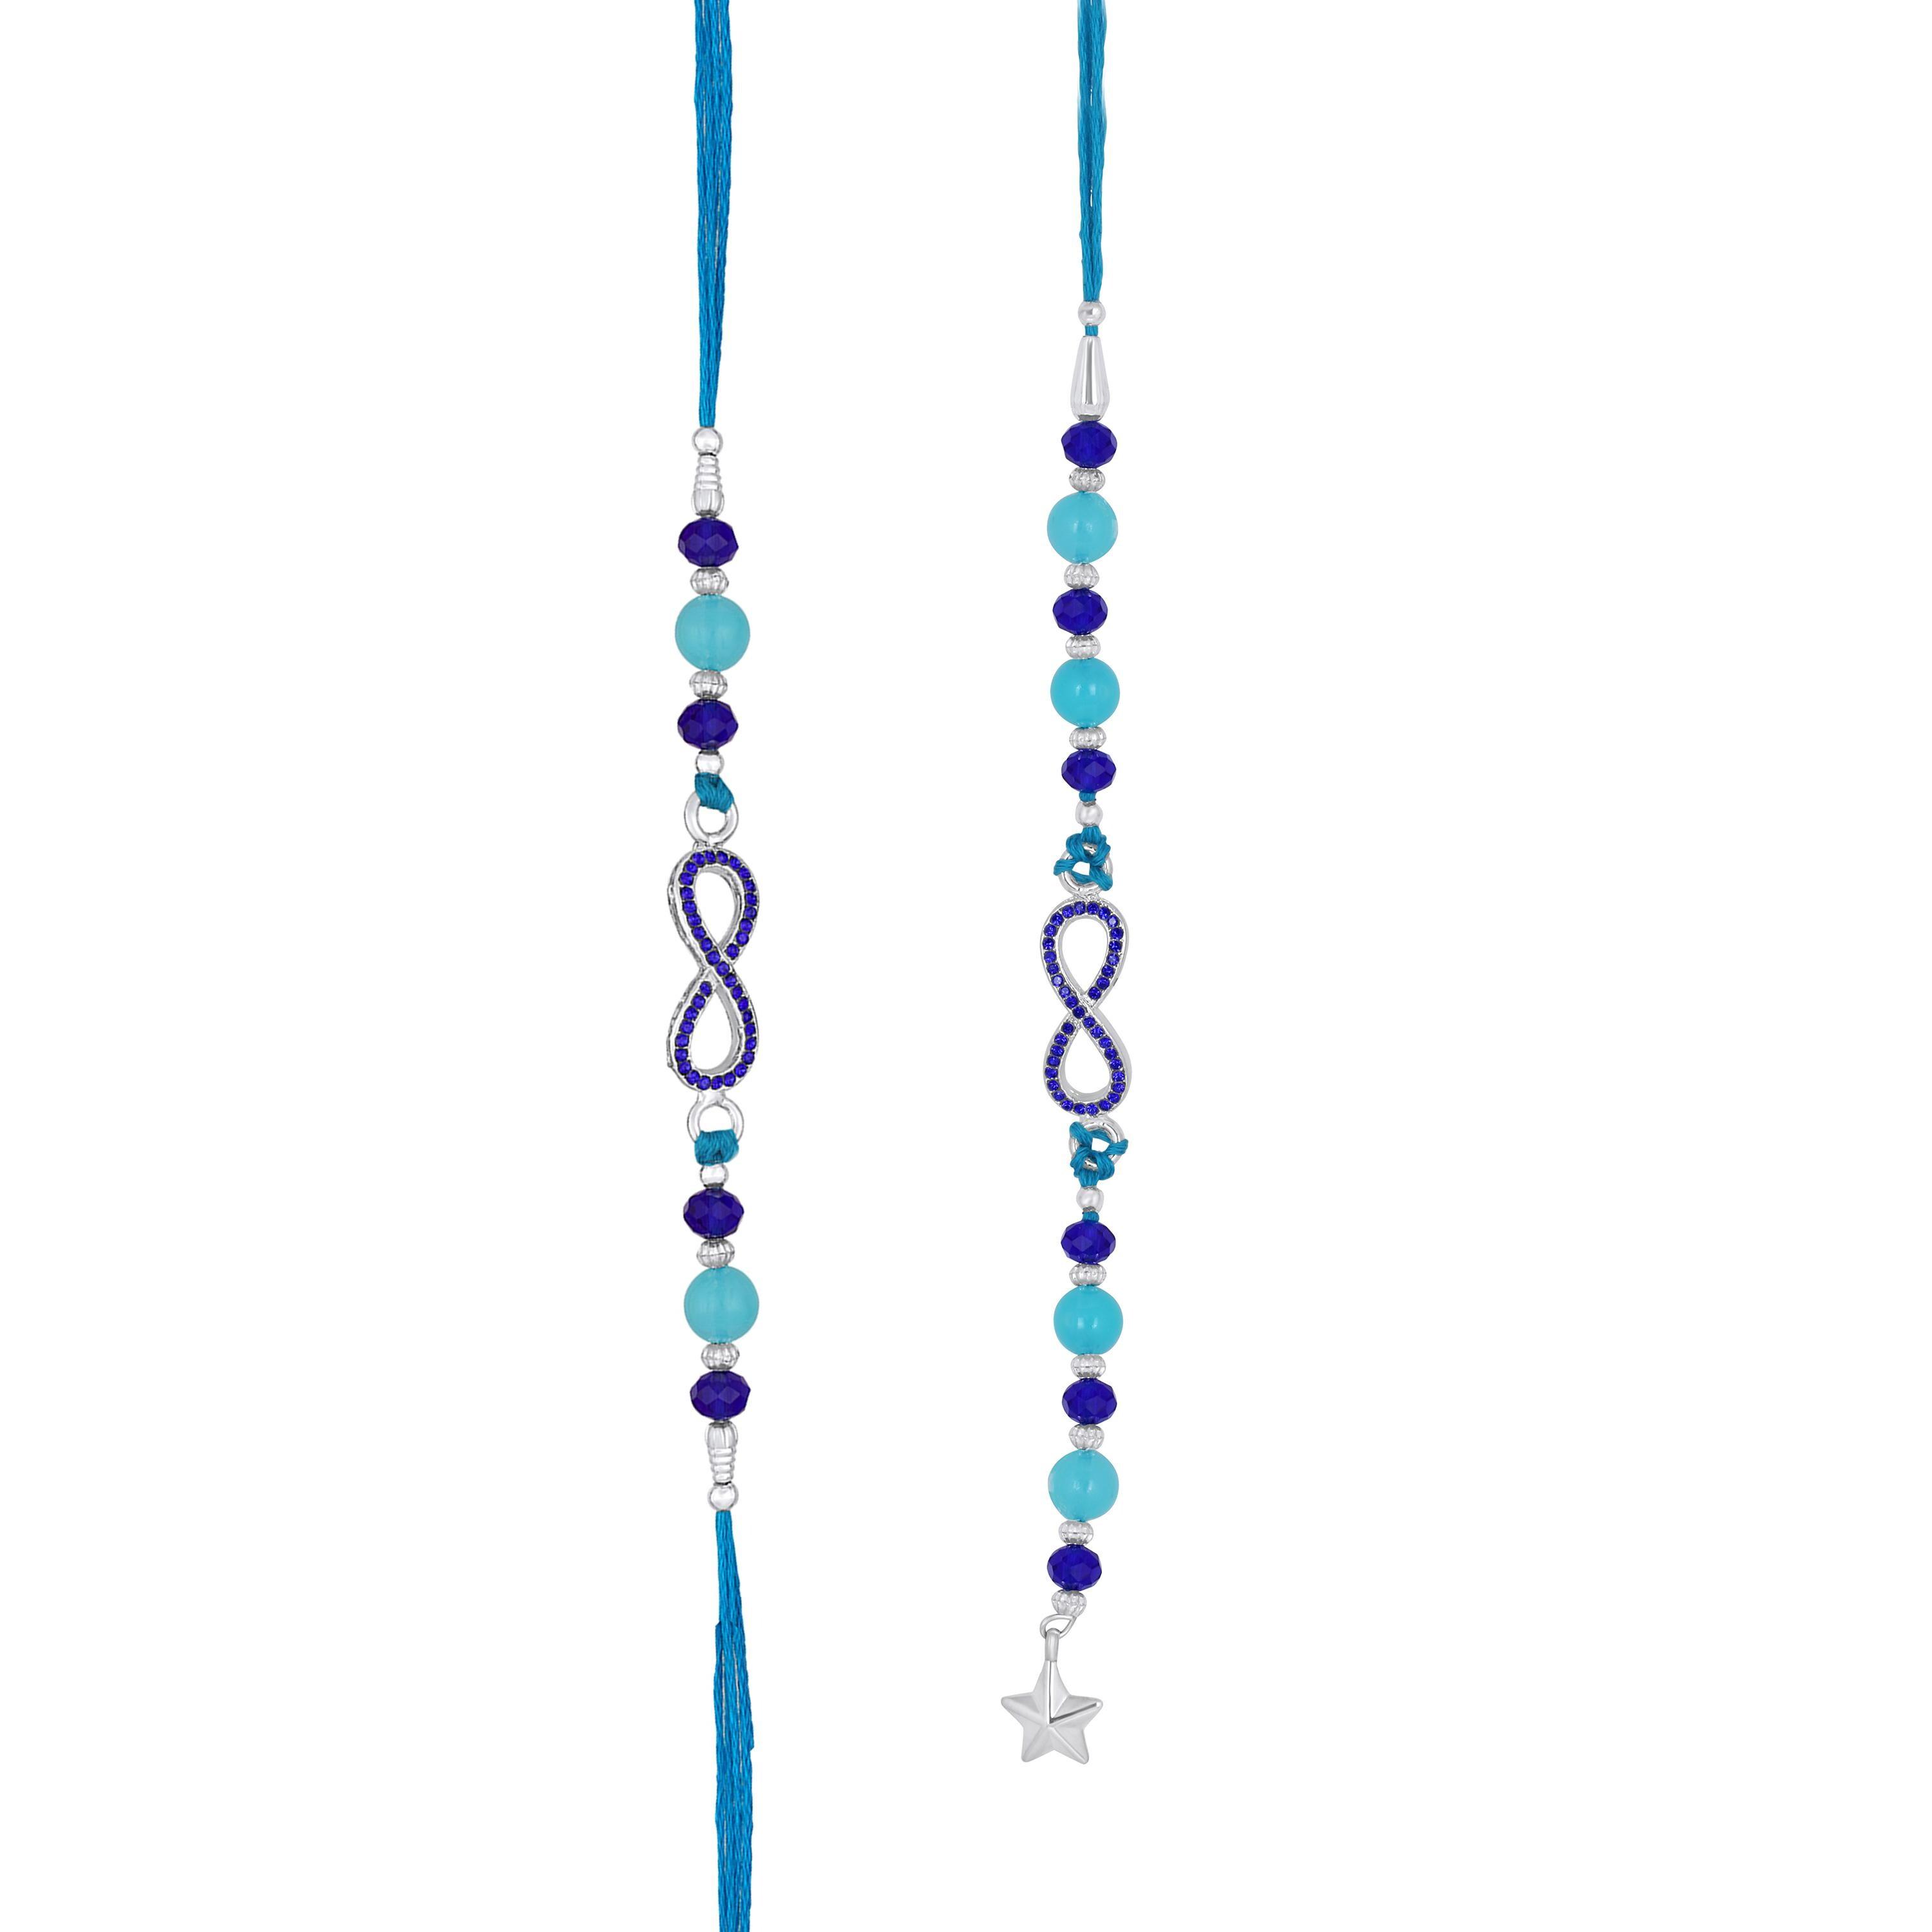
Mahi Rhodium Plated Infinity Shape Blue Crystals Lumba and Brother Rakhi Set for Bhaiya and Bhabhi (RCOL1105686RBlu)
Type: Rakhis
Brand: Mahi
Price: Rs. 309
 Celebrate Raksha Bandhan with our exquisitely crafted Rakhi, designed to strengthen the bond between siblings. This traditional Rakhi features intricate beadwork and durable thread, ensuring it stands the test of time. Handmade with care, each Rakhi is a unique and meaningful gift for your brother. Each Rakhi carries heartfelt blessings and good wishes for your brother's well-being and success. Celebrates the bond of love and protection between siblings, a cherished tradition in Indian culture.
Features: The Rakhi is adorned with vibrant colors and attractive embellishments that add a touch of elegance to the celebration.,Content in Box : 1 Couple Rakhi ( Bhai and Bhabhi Rakhi) ; Cultural Significance: This beautiful Couple Rakhi will acknowledge your love for Your Brother and Sister in Law with the promise that your bond with him will grow stronger as time goes on.,Vibrant Colors: Adding bright and playful colors to the celebration will make it stand out and make it more enjoyable.,Celebrate the bond of love and protection with our exquisite Rakhis. Share the joy of Raksha Bandhan Festival with this beautiful Rakhi, a token of love, protection and blessings.,Adjustable Size and Easy to tie: Designed to fit wrists of all sizes. It is simple and easy to tie the Rakhi securely and effortlessly.
Included: 2 Rakhis